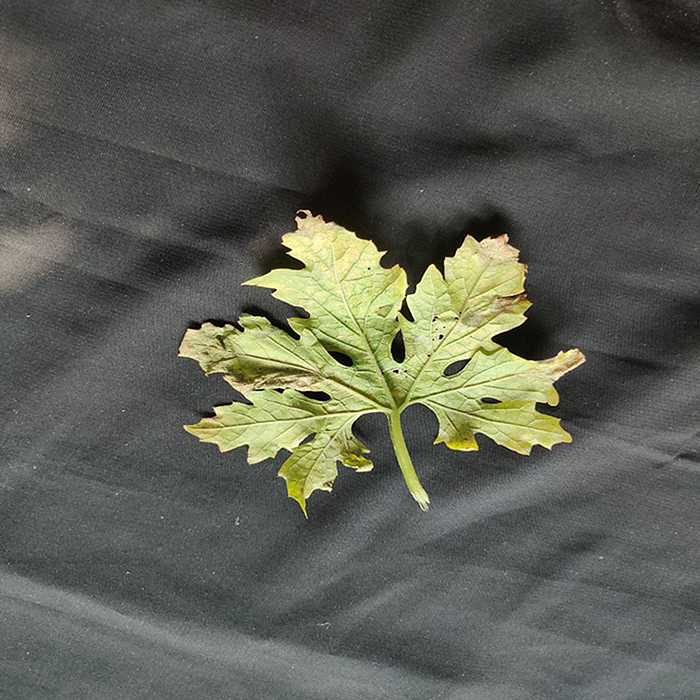
Plant: Bitter Gourd
Label: Fusarium wilt